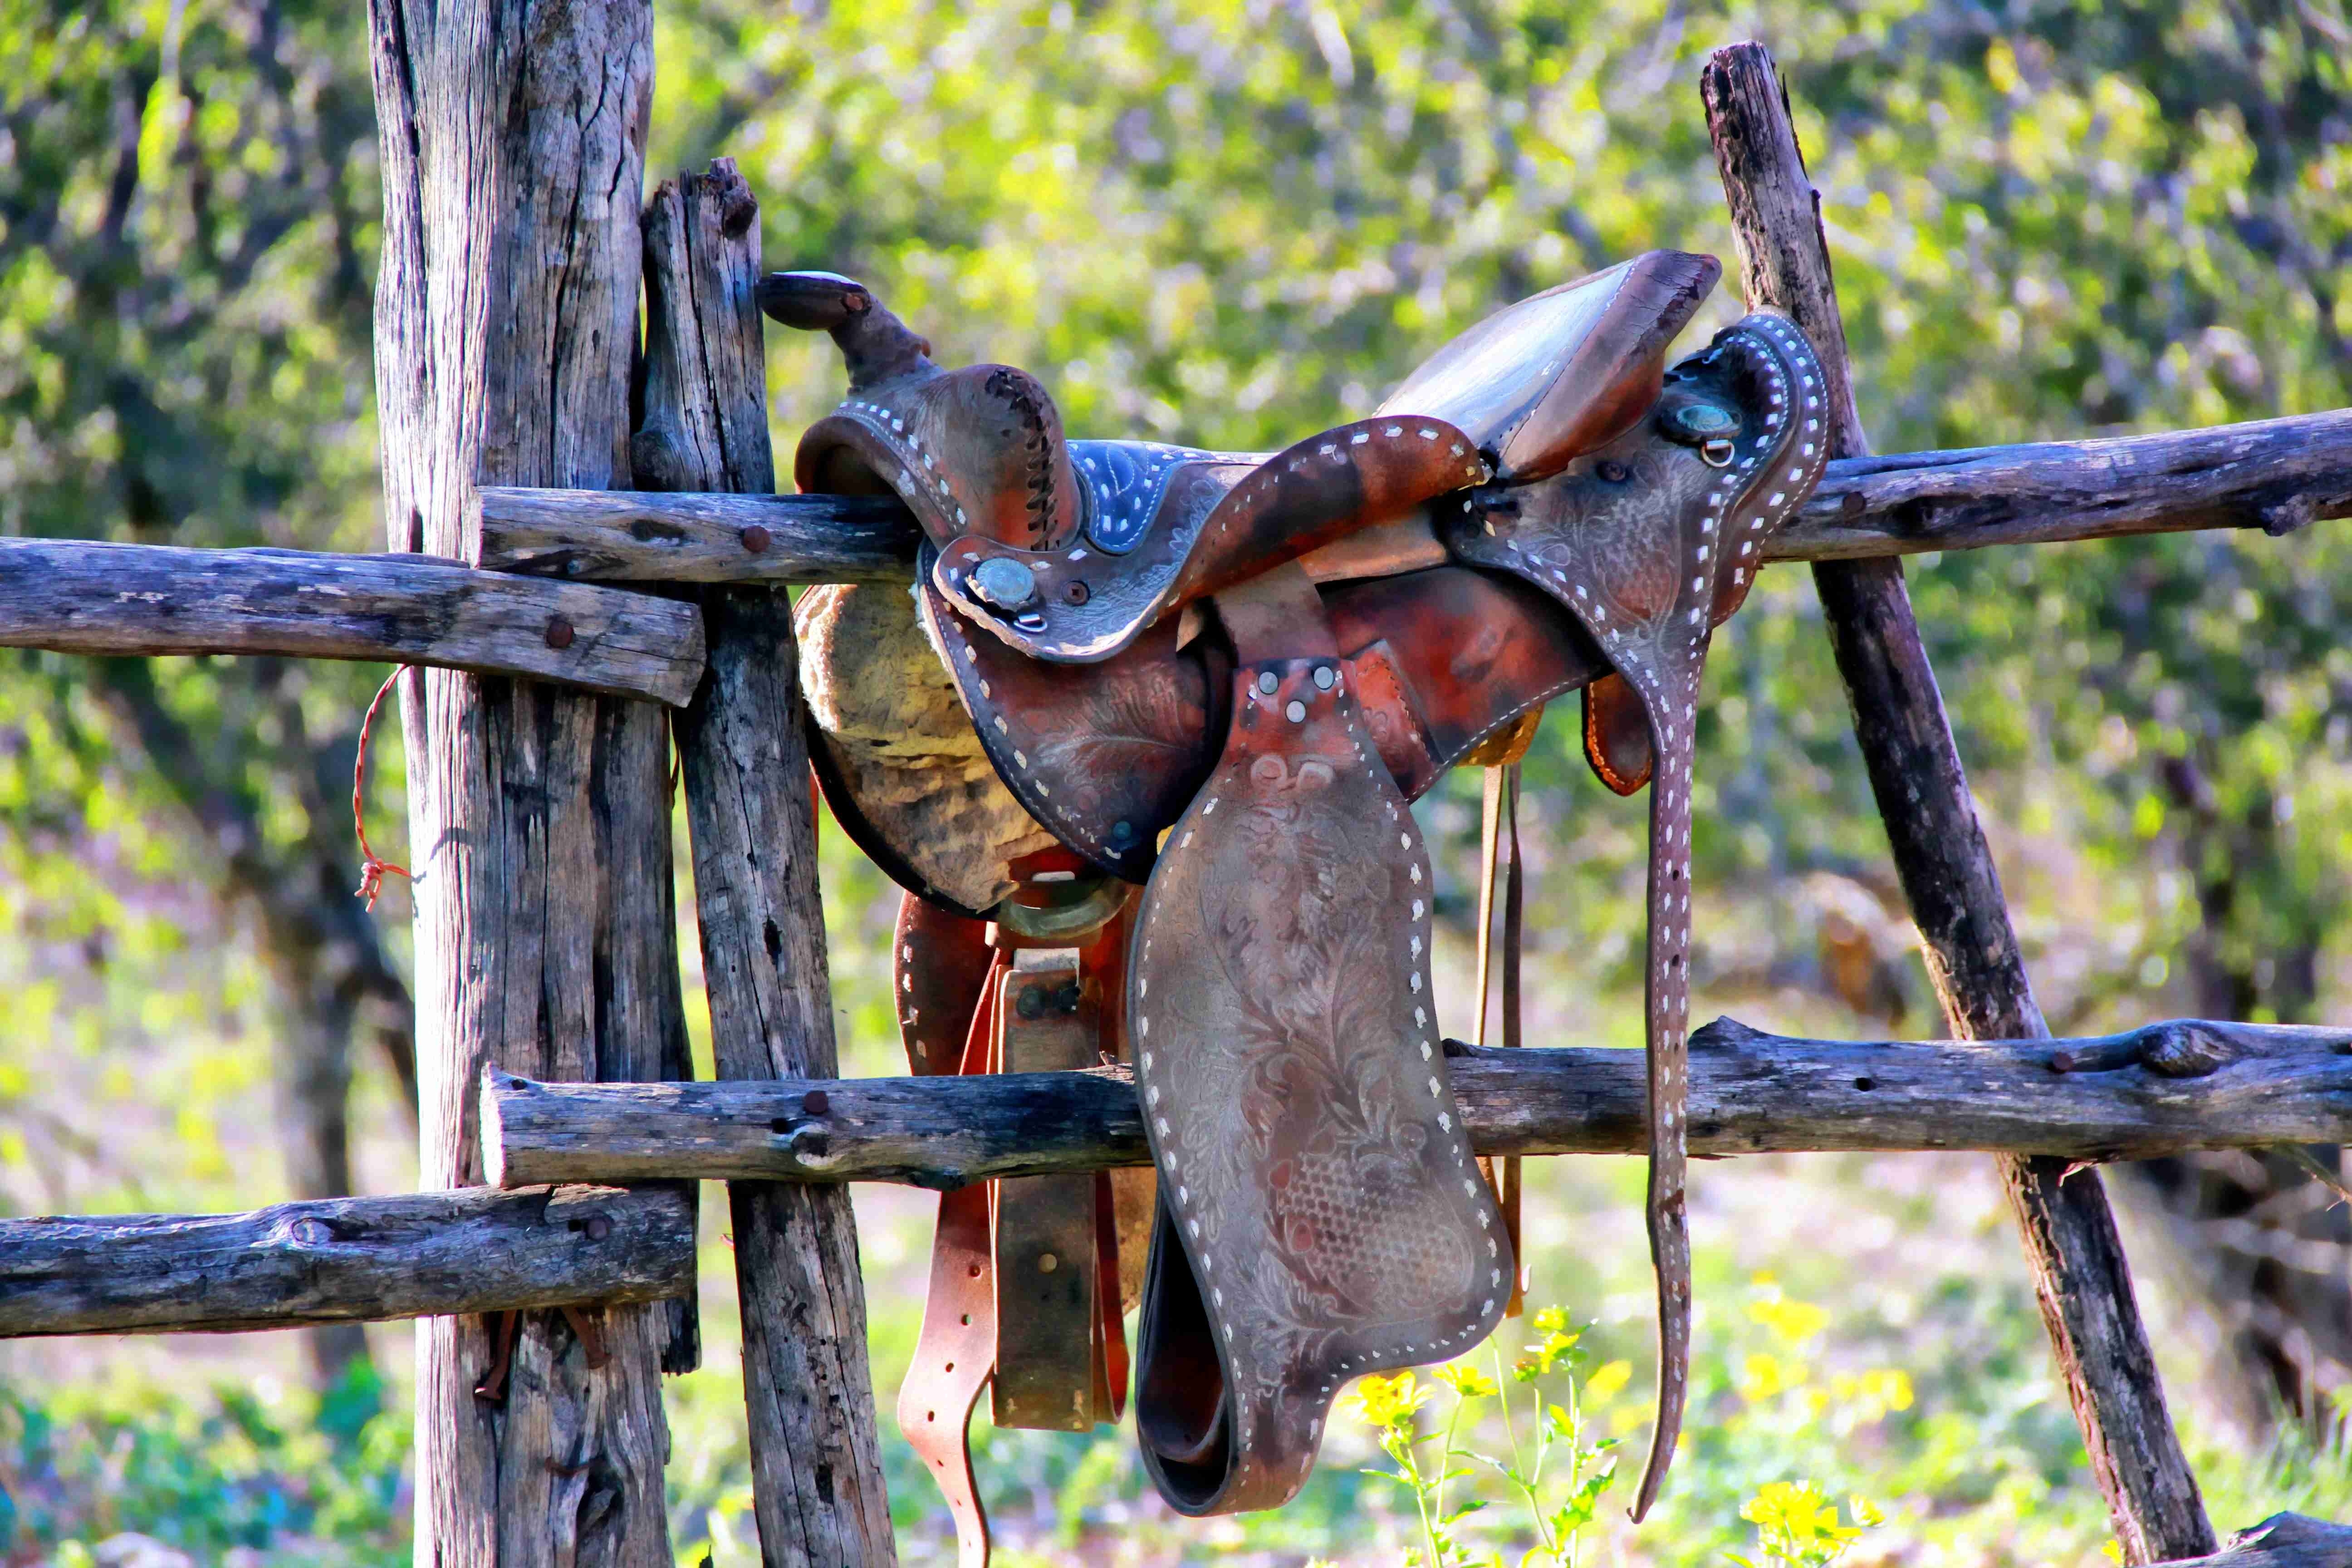
tree, nature, wildlife, autumn, fauna, texas, weathered saddle, dude ranch